Street Fighter: The Movie (arcade game)

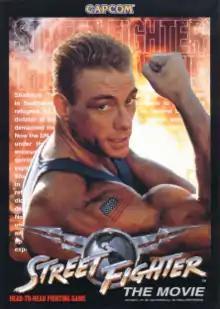
Promotional artwork featuring Jean-Claude Van Damme as Guile

Street Fighter: The Movie is a 1995 fighting game released as an arcade game. The game is based on the 1994 live-action "Street Fighter" film, itself based on the fighting game series of the same name, and uses digitized images of the film's cast. The game was developed by Chicago-based Incredible Technologies and distributed to the arcades by Capcom. The game was widely panned by critics.